Derrick Harriott

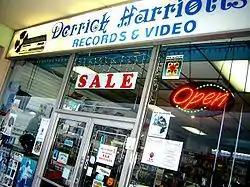
Derrick Harriott record shop, Kingston

Harriott embarked on a solo career and later formed his own record label, Crystal. His first solo release, "I Care", was a hit, with further hits following with "What Can I Do" (1964), "The Jerk" (1965) and "I'm Only Human" (1965), all of which were included on his debut album, "The Best of Derrick Harriott". In 1967 he had further solo hits with "The Loser" and "Solomon", as well as with productions of other artists, including The Ethiopians' "No Baptism", and Keith And Tex's "Tonight" and "Stop That Train".